Carriage

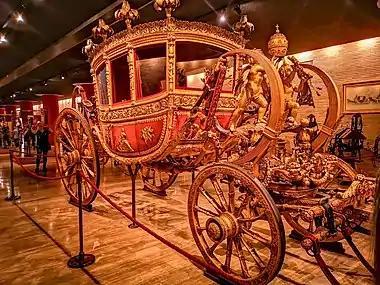
"The Grand Gala Berlin", a gala coach constructed in Rome for pontiff Leo XII in the years 1824–1826. Gregory XVI requested some important modifications.

First century BC Romans used sprung wagons for overland journeys. It is likely that Roman carriages employed some form of suspension on chains or leather straps, as indicated by carriage parts found in excavations. In 2021 archaeologists discovered the remains of a ceremonial four wheel carriage, a pilentum, near the ancient Roman city of Pompeii. It is thought the pilentum may have been used in ceremonies such as weddings. The find has been described as being "in an excellent state of preservation".